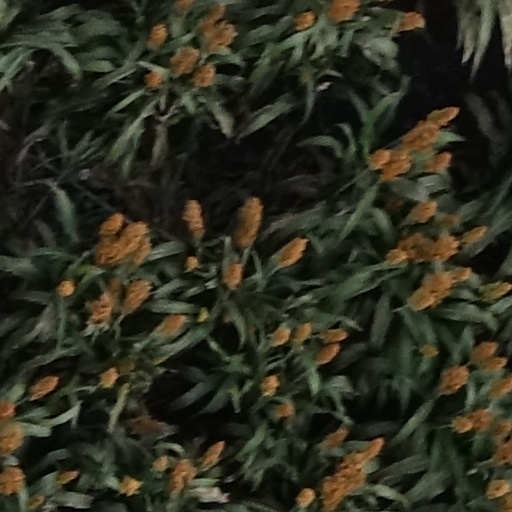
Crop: sorghum